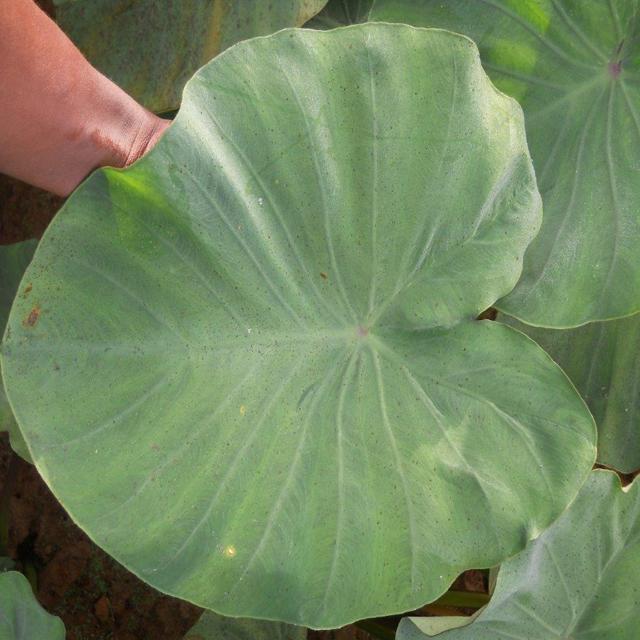
Label: Healthy